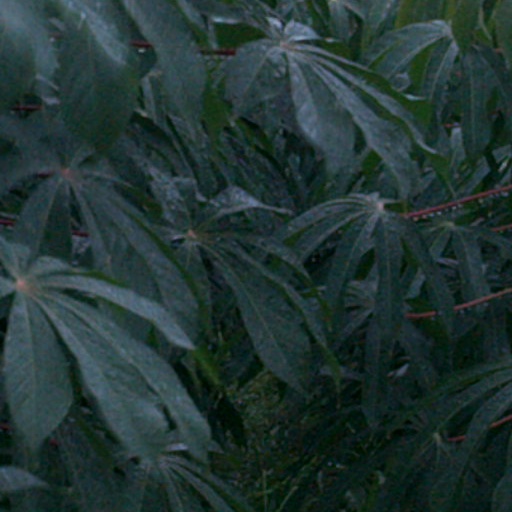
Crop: cassava